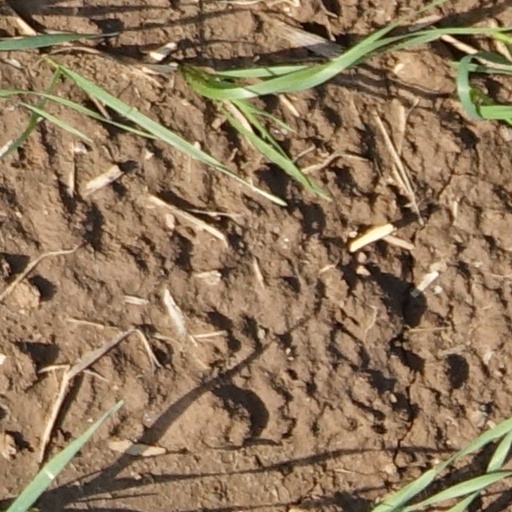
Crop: wheat